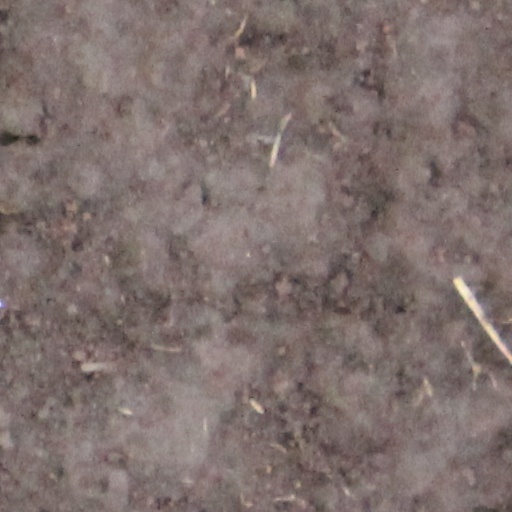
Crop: wheat